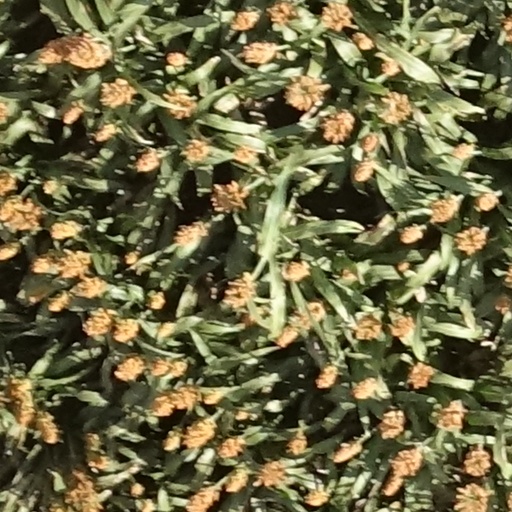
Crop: sorghum